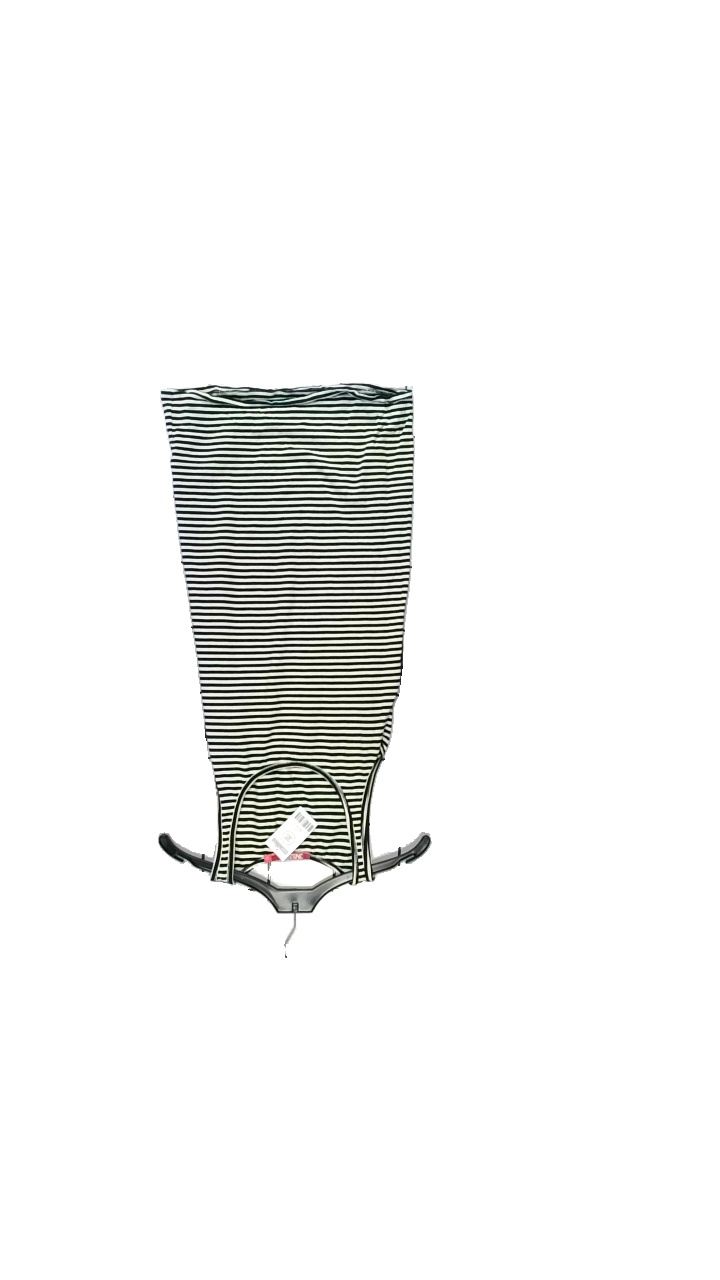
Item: Tank Top (Ladies)
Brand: Indiska
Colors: Black, White
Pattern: Striped
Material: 95% Bomull, 5% Elastan
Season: Summer
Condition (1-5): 4
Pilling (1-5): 4
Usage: Reuse
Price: <50